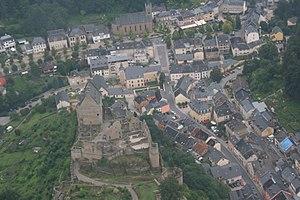
Le château et la localité luxembourgeoise de Larochette Lëtzebuergesch: D'Fiels
Larochette est une localité luxembourgeoise et le chef-lieu de la commune portant le même nom située dans le canton de Mersch.